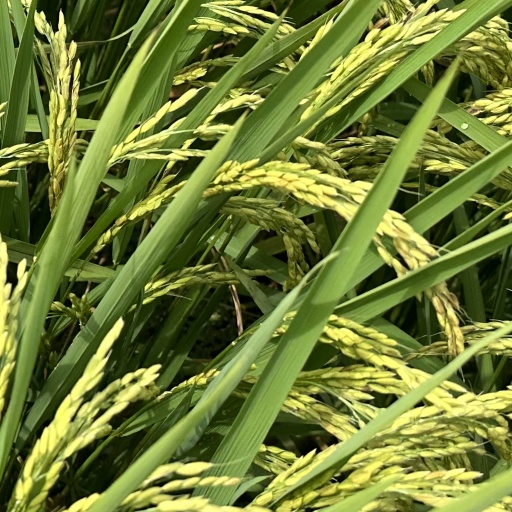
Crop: rice